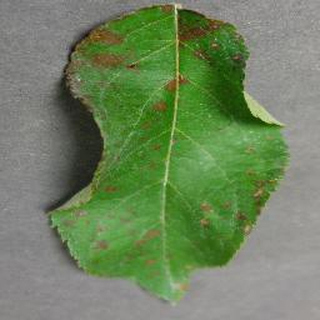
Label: apple_cedar_apple_rust